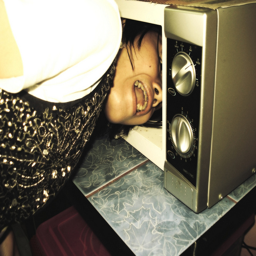
a person is putting their head inside an oven
A lady posing with her head stuck in a microwave
A woman puts her head in an oven.
A girl sticks her head in a microwave
A girl is sticking her head in the microwave.